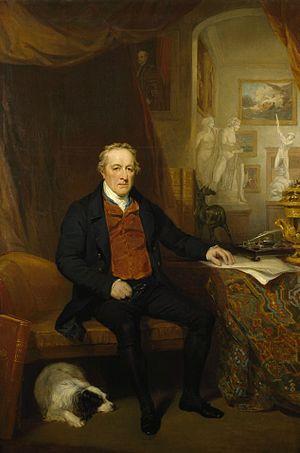
George O'Brien Wyndham, 3ᵉ comte d'Egremont, né le 18 décembre 1751 et mort le 11 novembre 1837, est un pair, propriétaire foncier, mécène et collectionneur d'art britannique. C'est un agriculteur, ami de Arthur Young, intéressé par les dernières avancées scientifiques. Il s'est beaucoup investi dans la construction de canaux et dans de nombreuses entreprises dans l'optique d'améliorer le rendement agricole de son domaine.